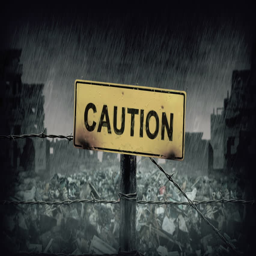
caution sign in the rain .